University of Guadalajara

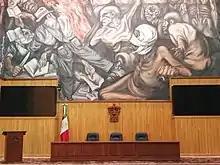
audience

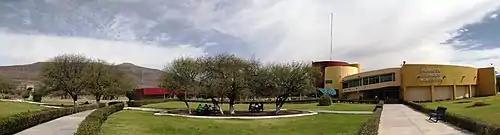
CUNorte, located in Colotlán

Also known as the Baccalaureate Education System (from the Spanish literal translation), this branch of the University Network is responsible for the instruction and dissemination of baccalaureate education since the institutional restructuring in 1994. In the 2015-2016 period, it was composed of 166 schools located in 109 municipalities across Jalisco. These schools include: 24 metropolitan high schools, 36 regional high schools, 4 metropolitan offices, 78 regional offices, and 24 regional extension centers.